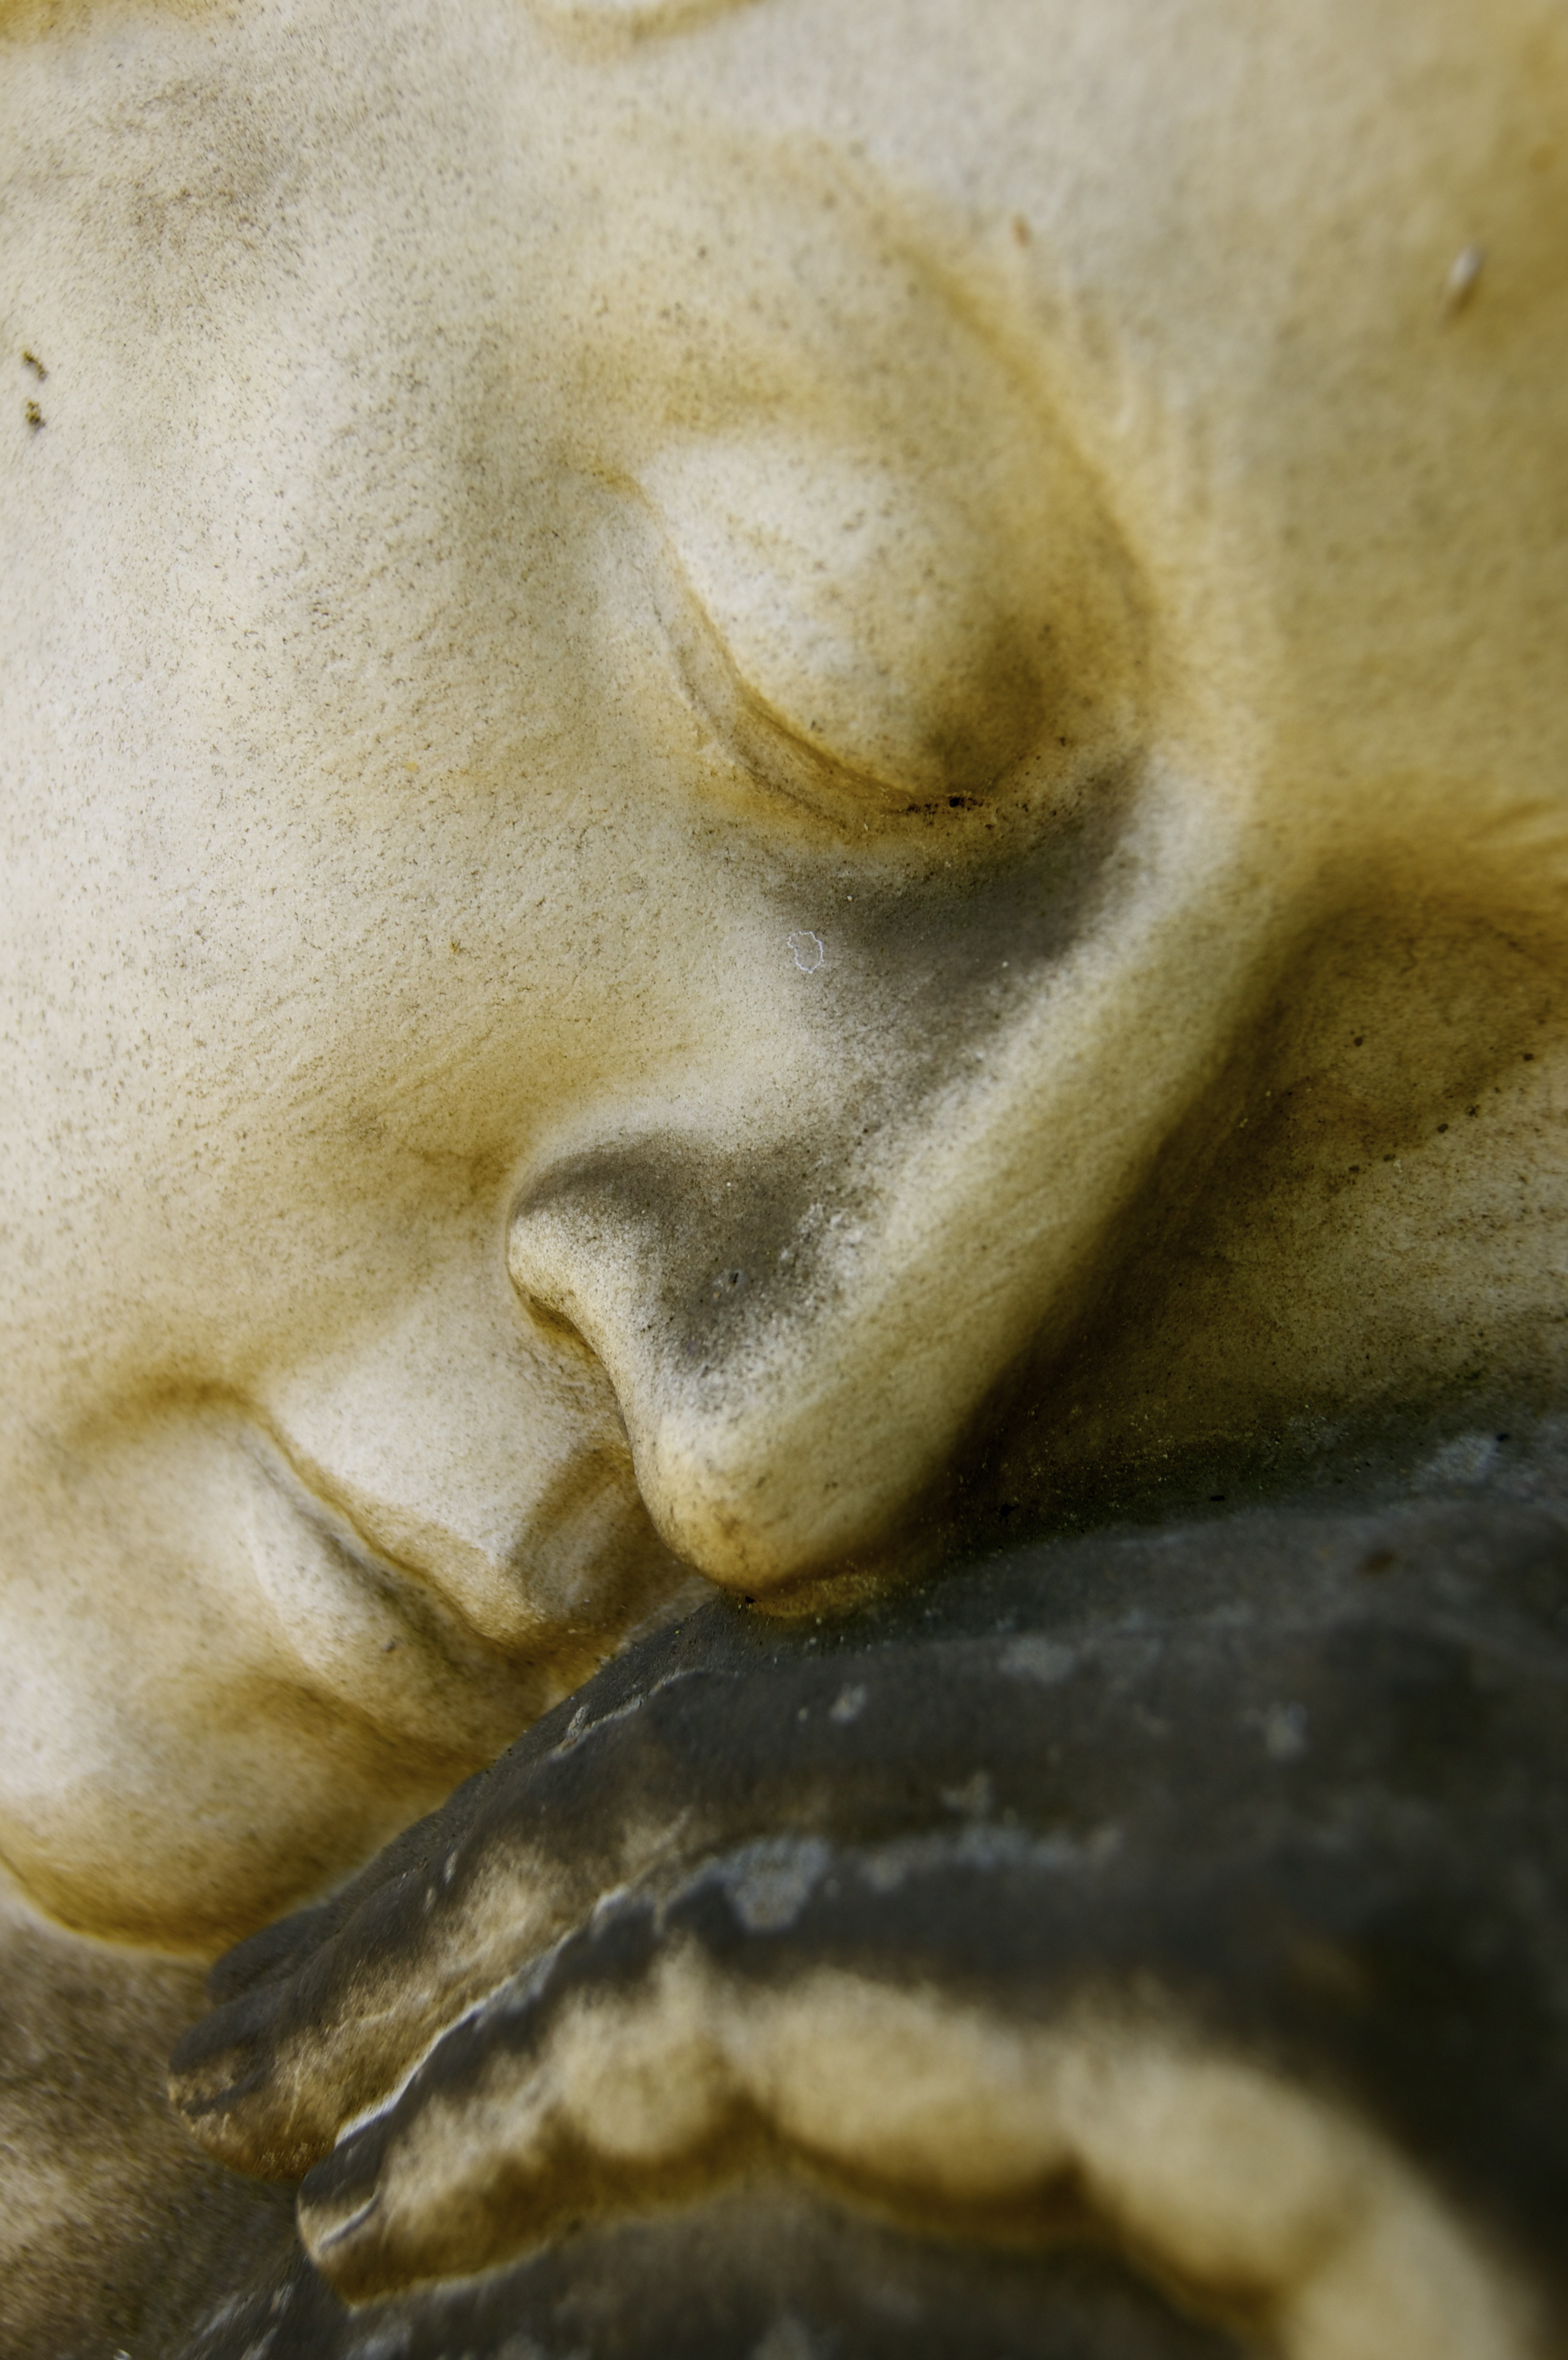
old, stone, monument, statue, portrait, cemetery, painting, close up, grave, face, sculpture, nose, eyes, art, sleep, temple, head, carving, silent, mourning, mythology, sepulchre, ancient history